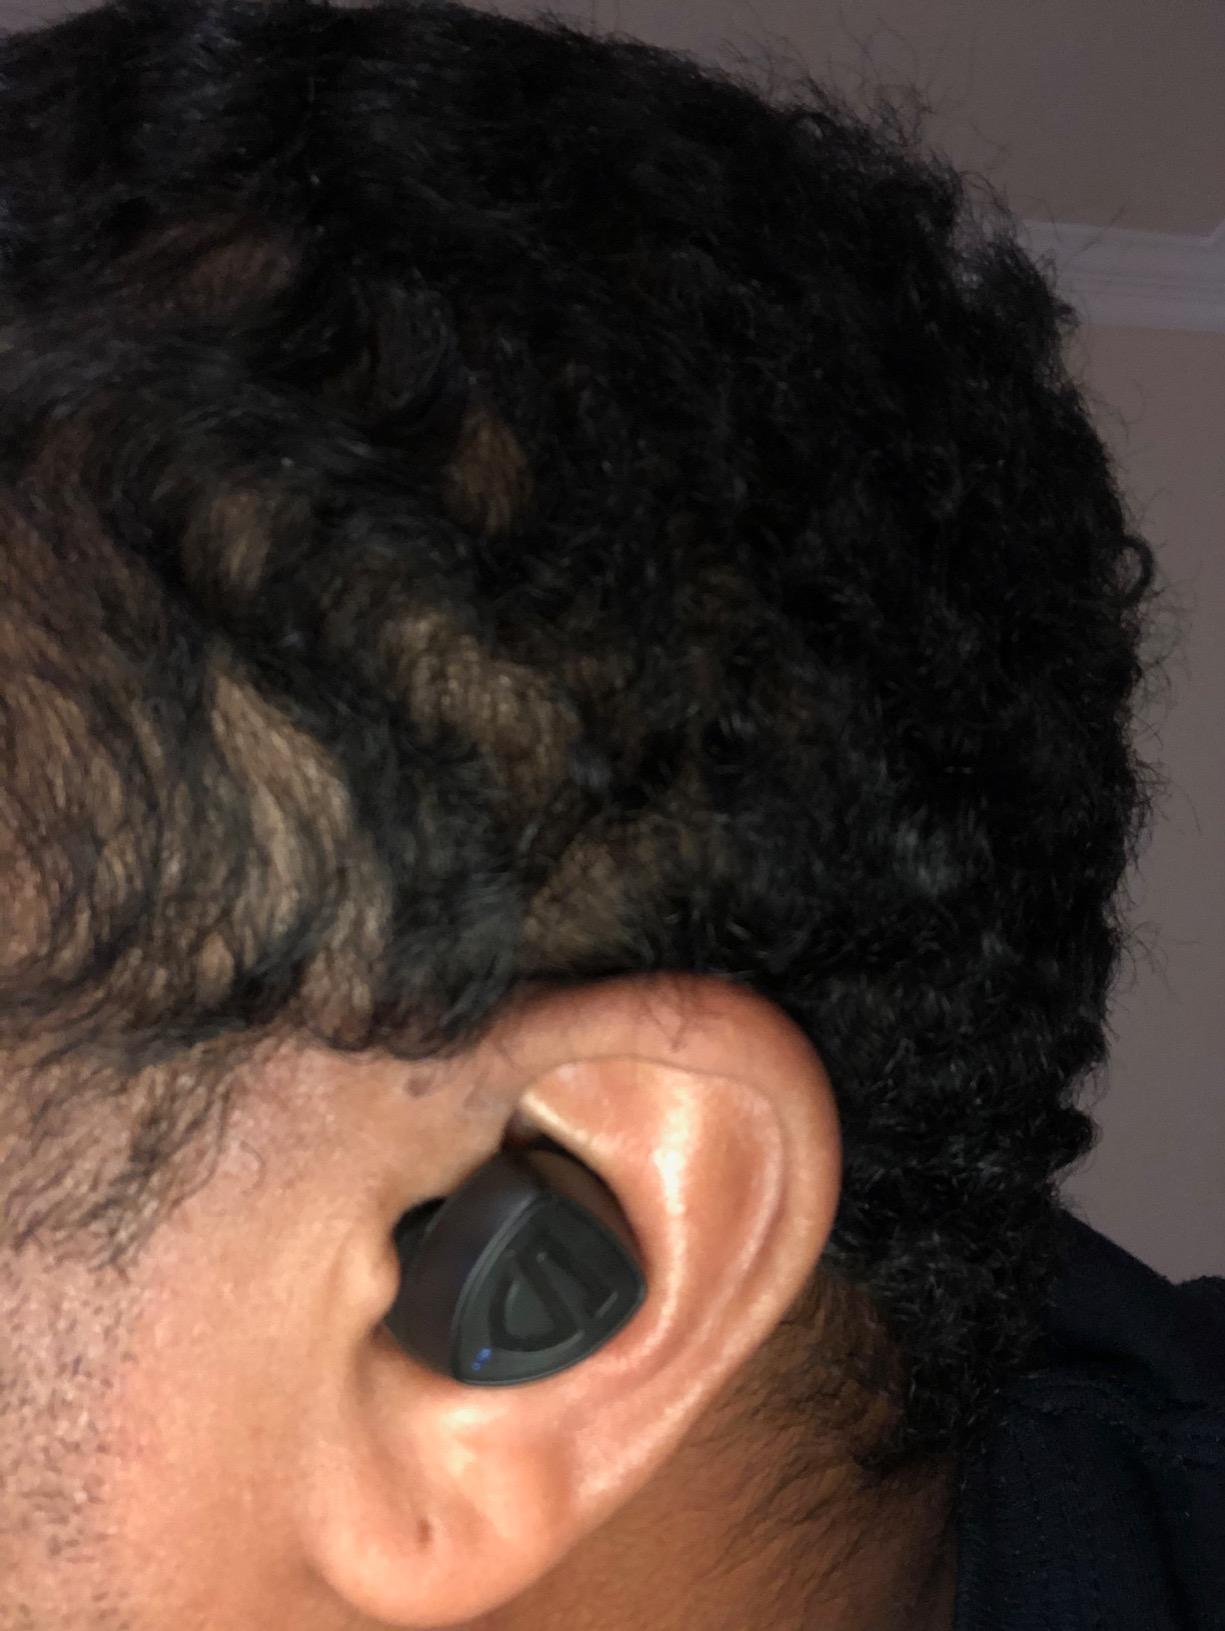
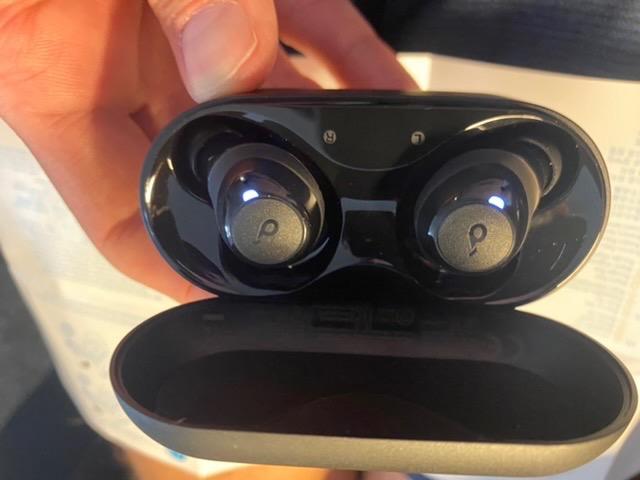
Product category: earbuds
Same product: no